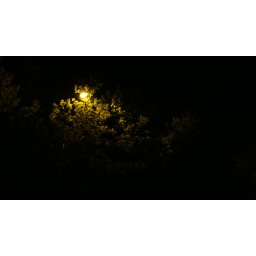
there is a house in the trees where all the shadows are working